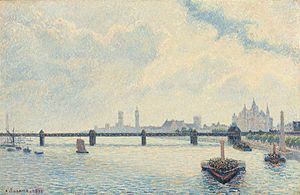
Hungerford Bridge
Camille Pissarro, Charing Cross Bridge, London, 1890, National Gallery of Art.
Hungerford Bridge er en bro, eller egentlig en gruppe på tre broer, over Themsen i London, mellem Waterloo Bridge og Westminster Bridge.